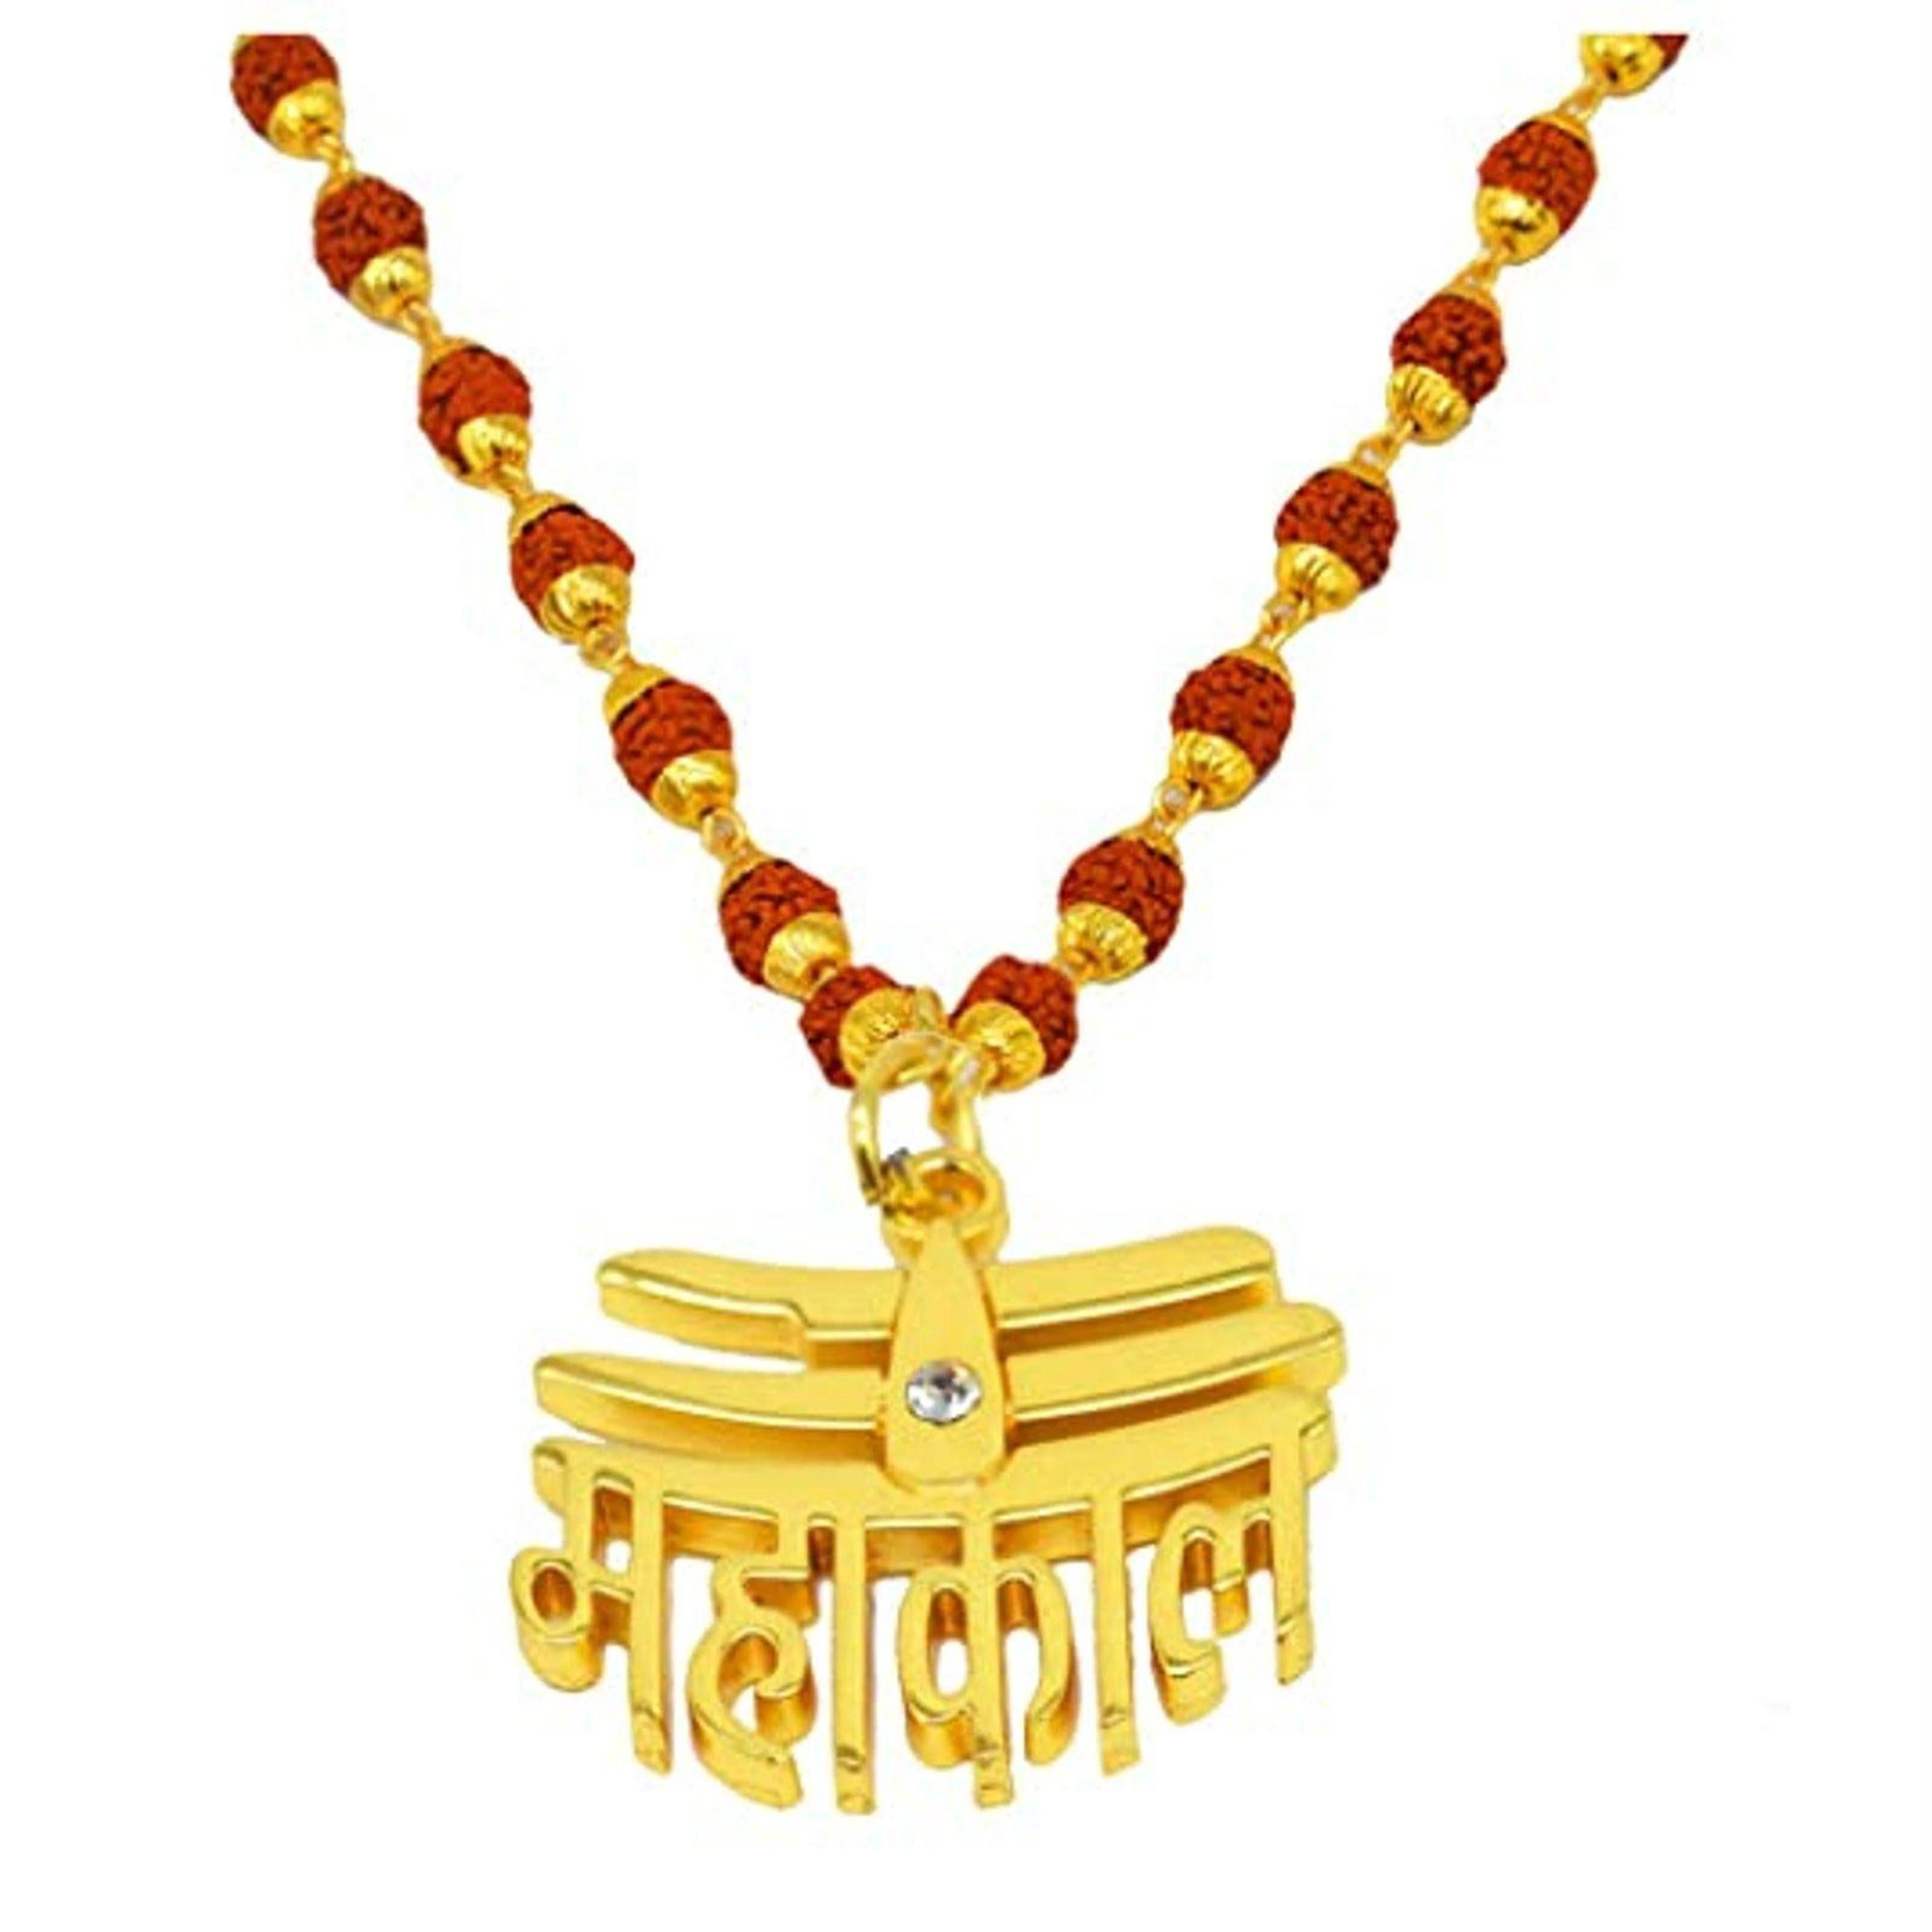
ZUMRUT MAKING YOU A STYLE SENSATION Gold Plated ??????/Mahakaal/Mahakal Shiva Locket With Panchmukhi Rudraksha Handmade Mala Beads Religious Pendant Necklace Spiritual Jewellery for Men/Women
Type: Necklaces & Pendants
Brand: ZUMRUT MAKING YOU A STYLE SENSATION
Price: Rs. 499
 Gold Plated Shiv Mahakal Mahadev Shivratri Special Gift Religious Necklace. It is ideal for College wear, office wear, work wear, street wear, formal and casual occasions, and big day and evening parties, and suits all age groups. A truly unique, different and innovative Fashion product. They are also a rich looking and an excellent gifting option.